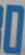
Number: 0